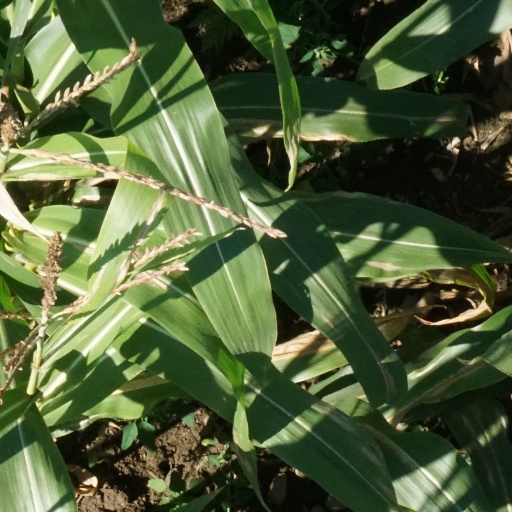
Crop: maize; corn